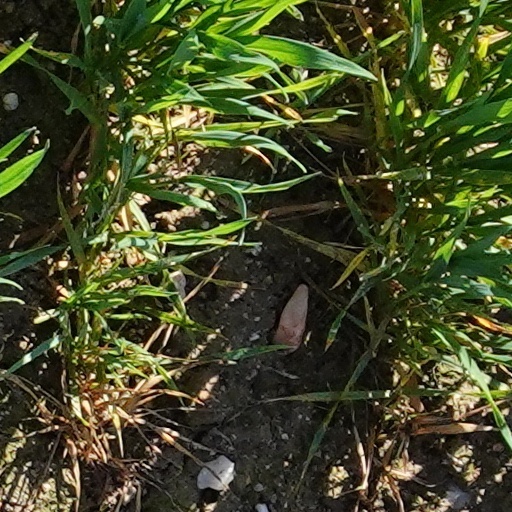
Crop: wheat